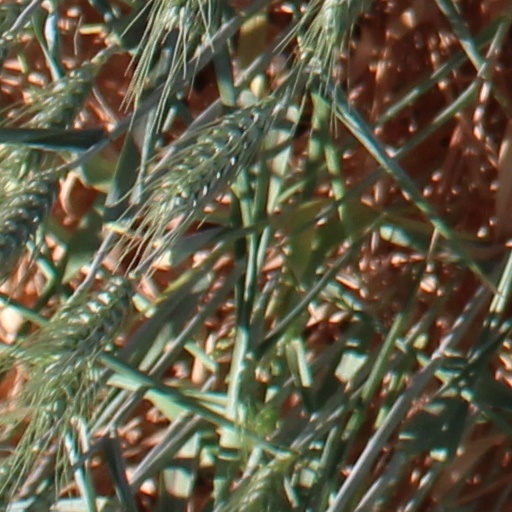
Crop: wheat